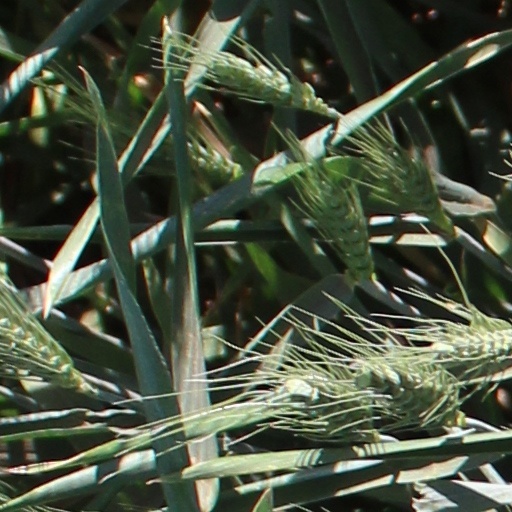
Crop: wheat